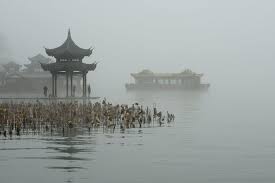
Weather: foggy or hazy